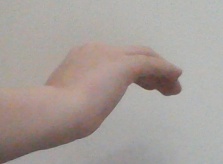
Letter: haa